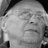
Emotion: neutral